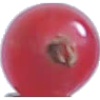
Label: redcurrant